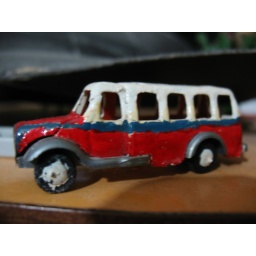
Found in Kinder Surprise. Originally was all orange and had roof racks and front grille with headlamps.